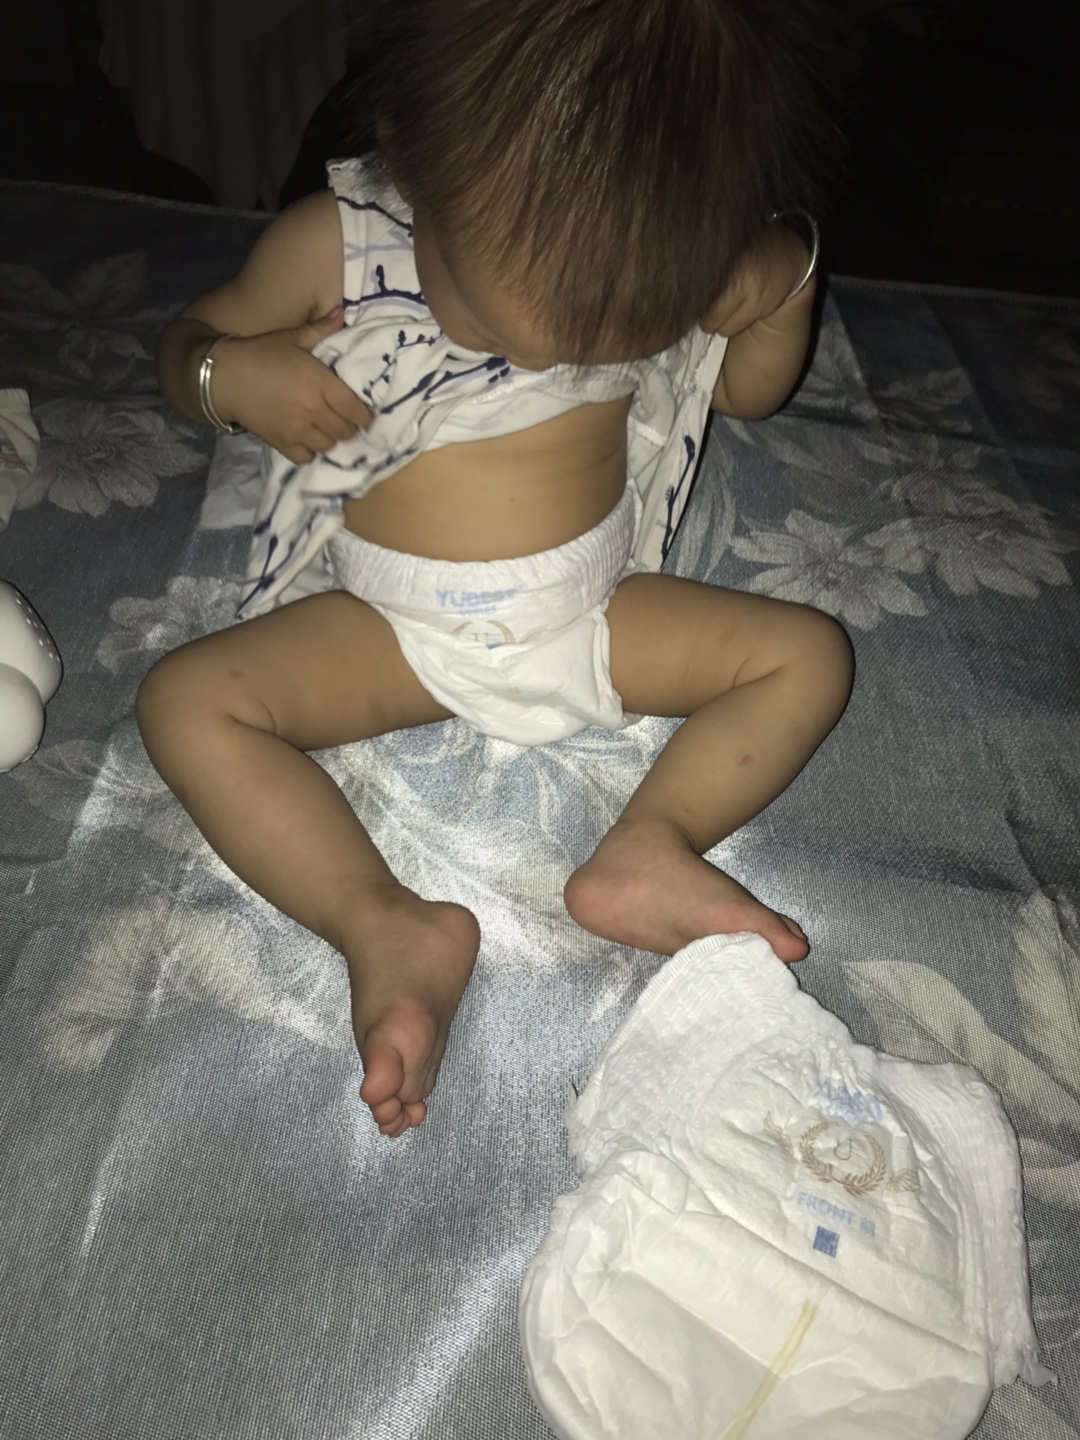
Label: trash